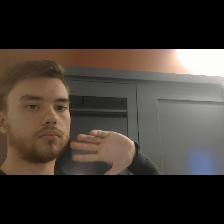
Label: Human